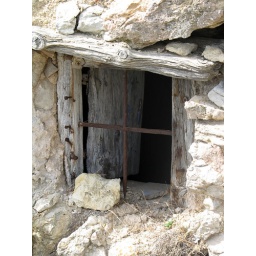
a real 'home made' look in a window out in the country. This house was almost beyond repair.